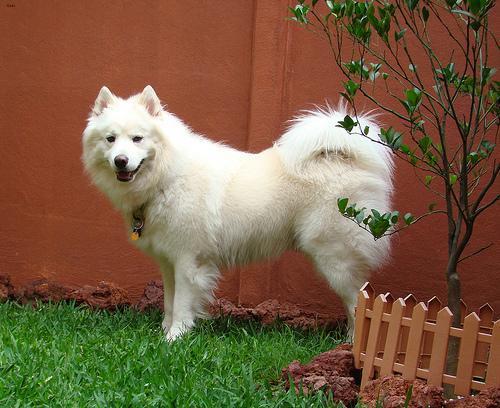
samoyed